Mignon (1915 film)

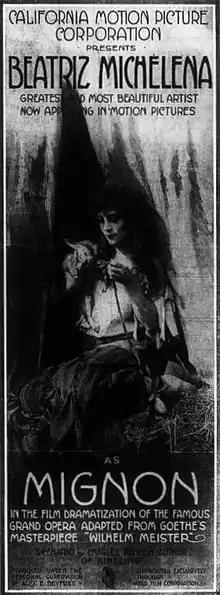
Advertisement

Mignon is a 1915 American silent drama film directed by William Nigh with production supervised by Alexander E. Beyfuss. It is based on the 1866 opera "Mignon" that was from the 1795-96 novel "Wilhelm Meisters Lehrjahre" by Johann Wolfgang von Goethe.